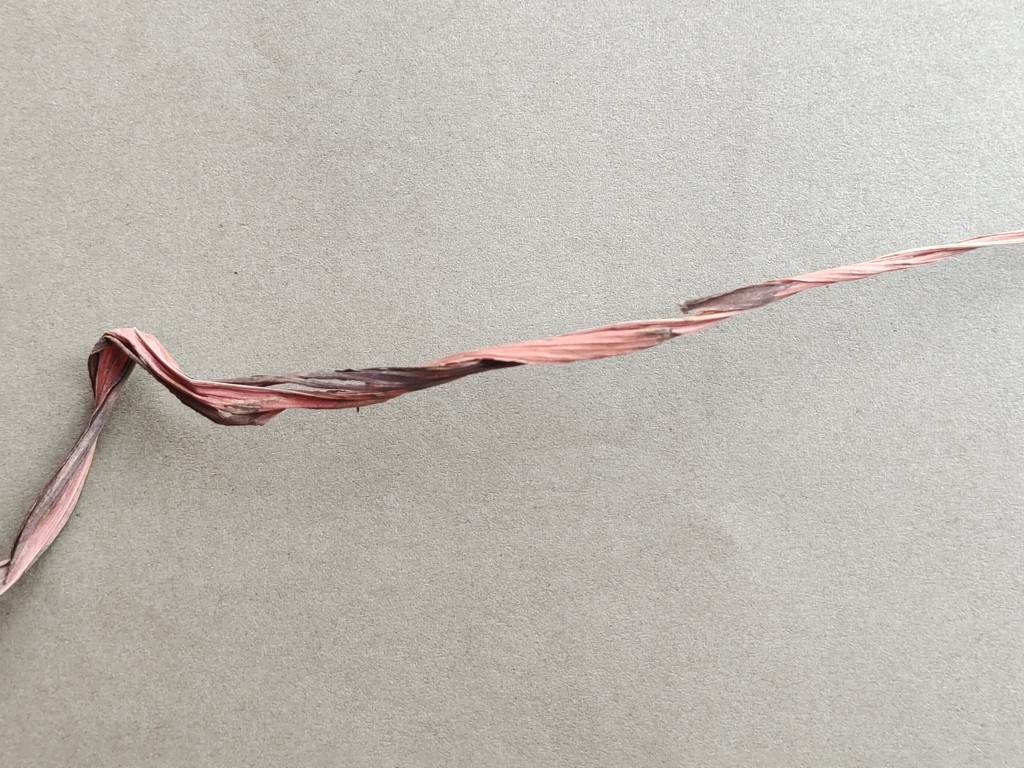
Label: Dried